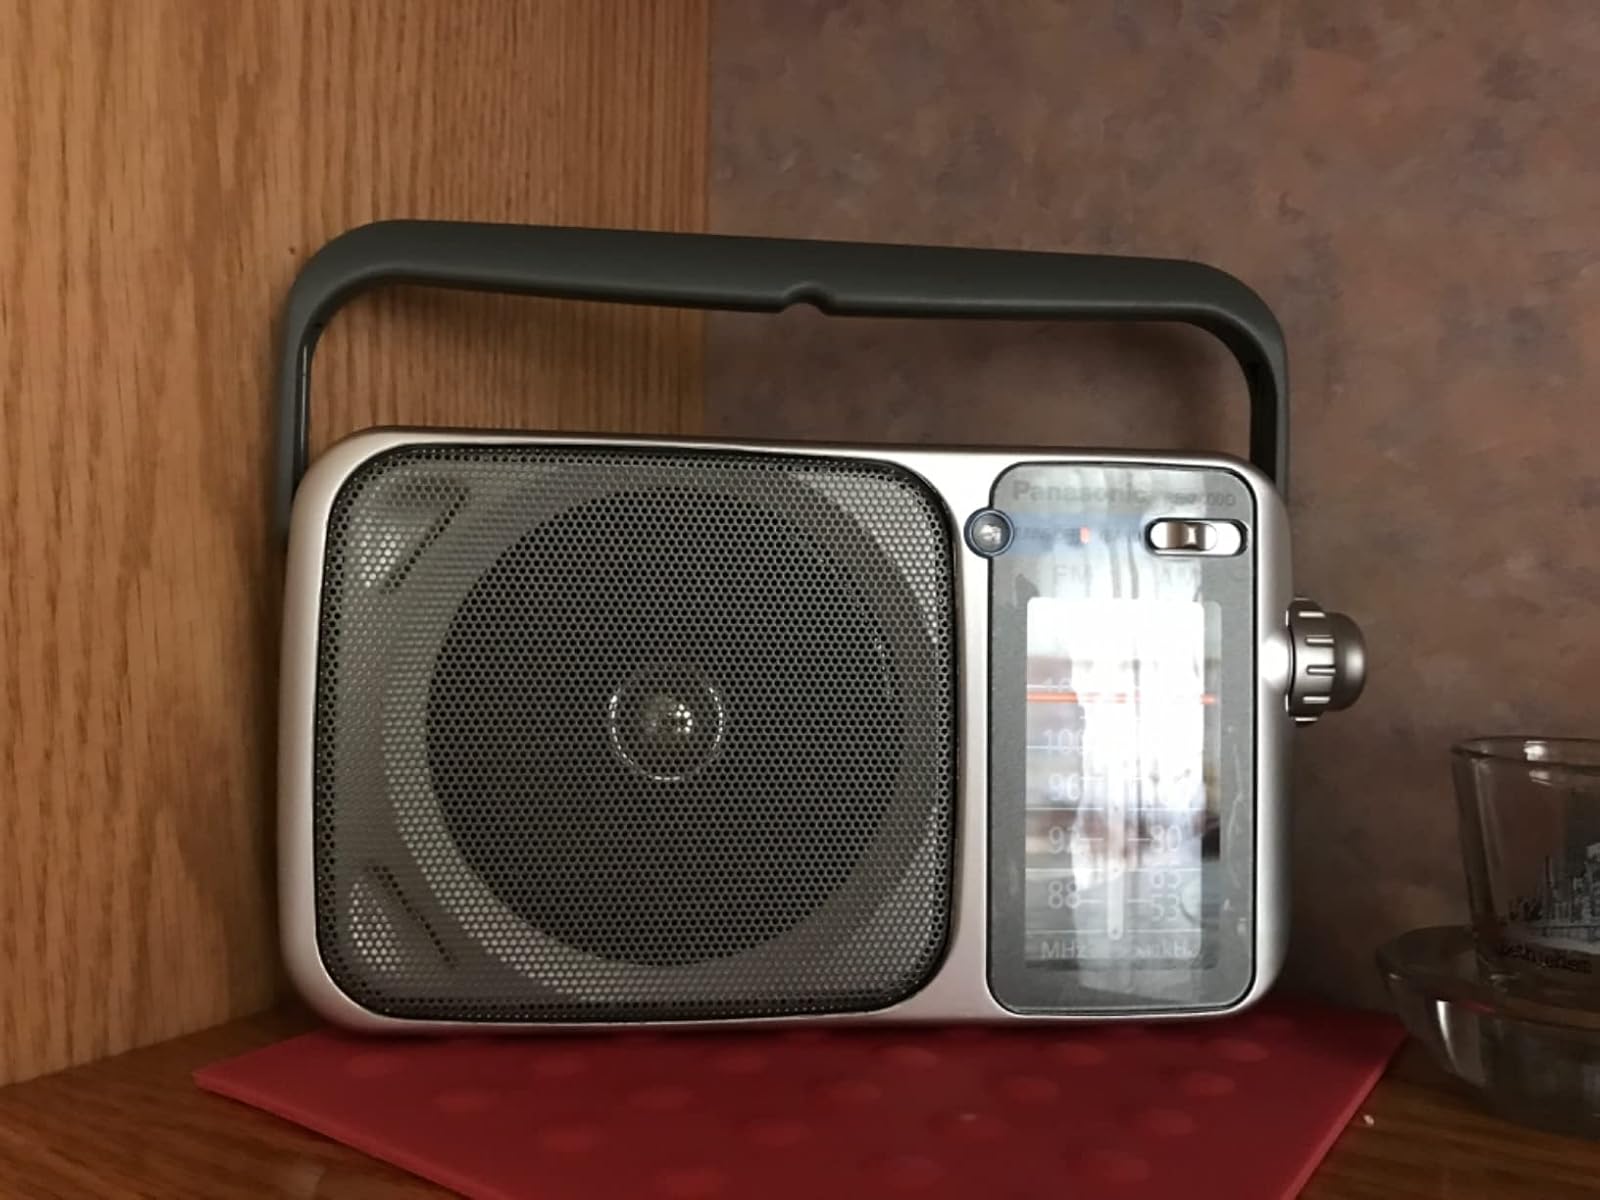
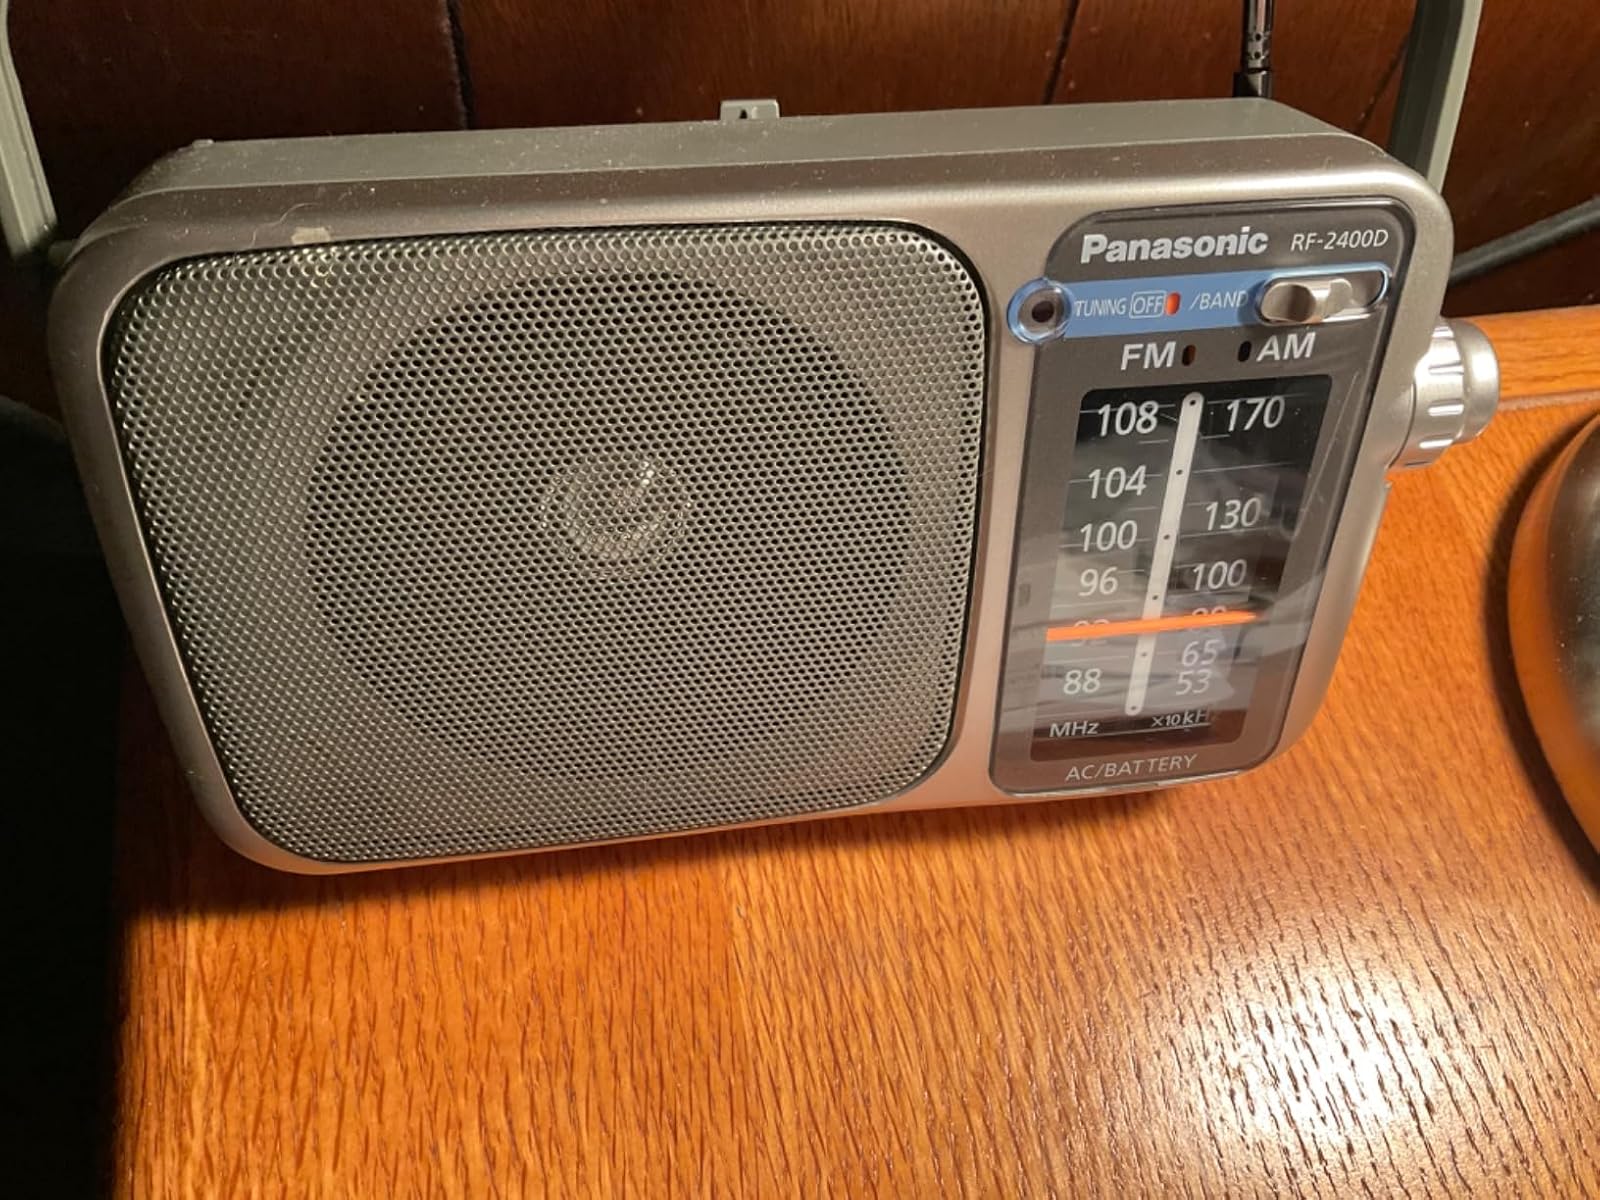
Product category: radio
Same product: yes